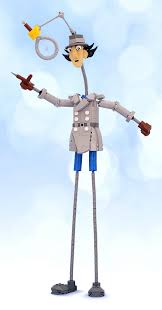
Portrait style: Cartoon Portrait